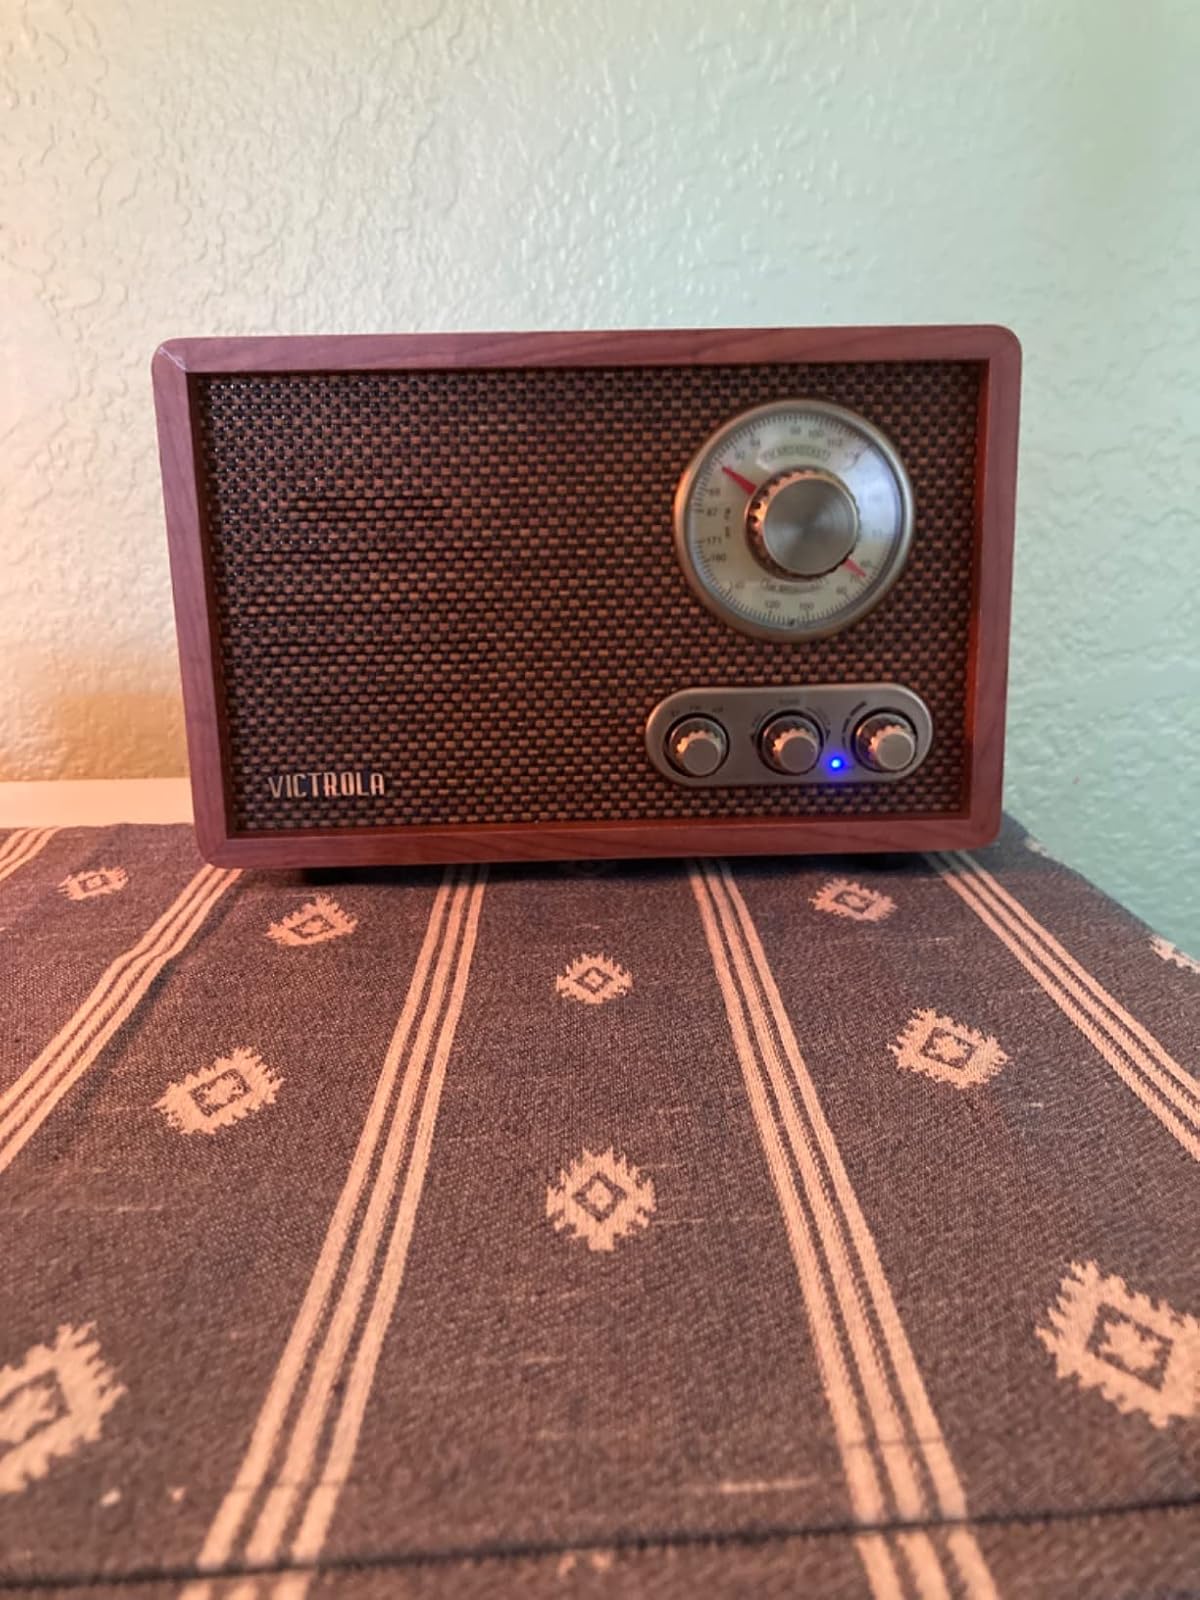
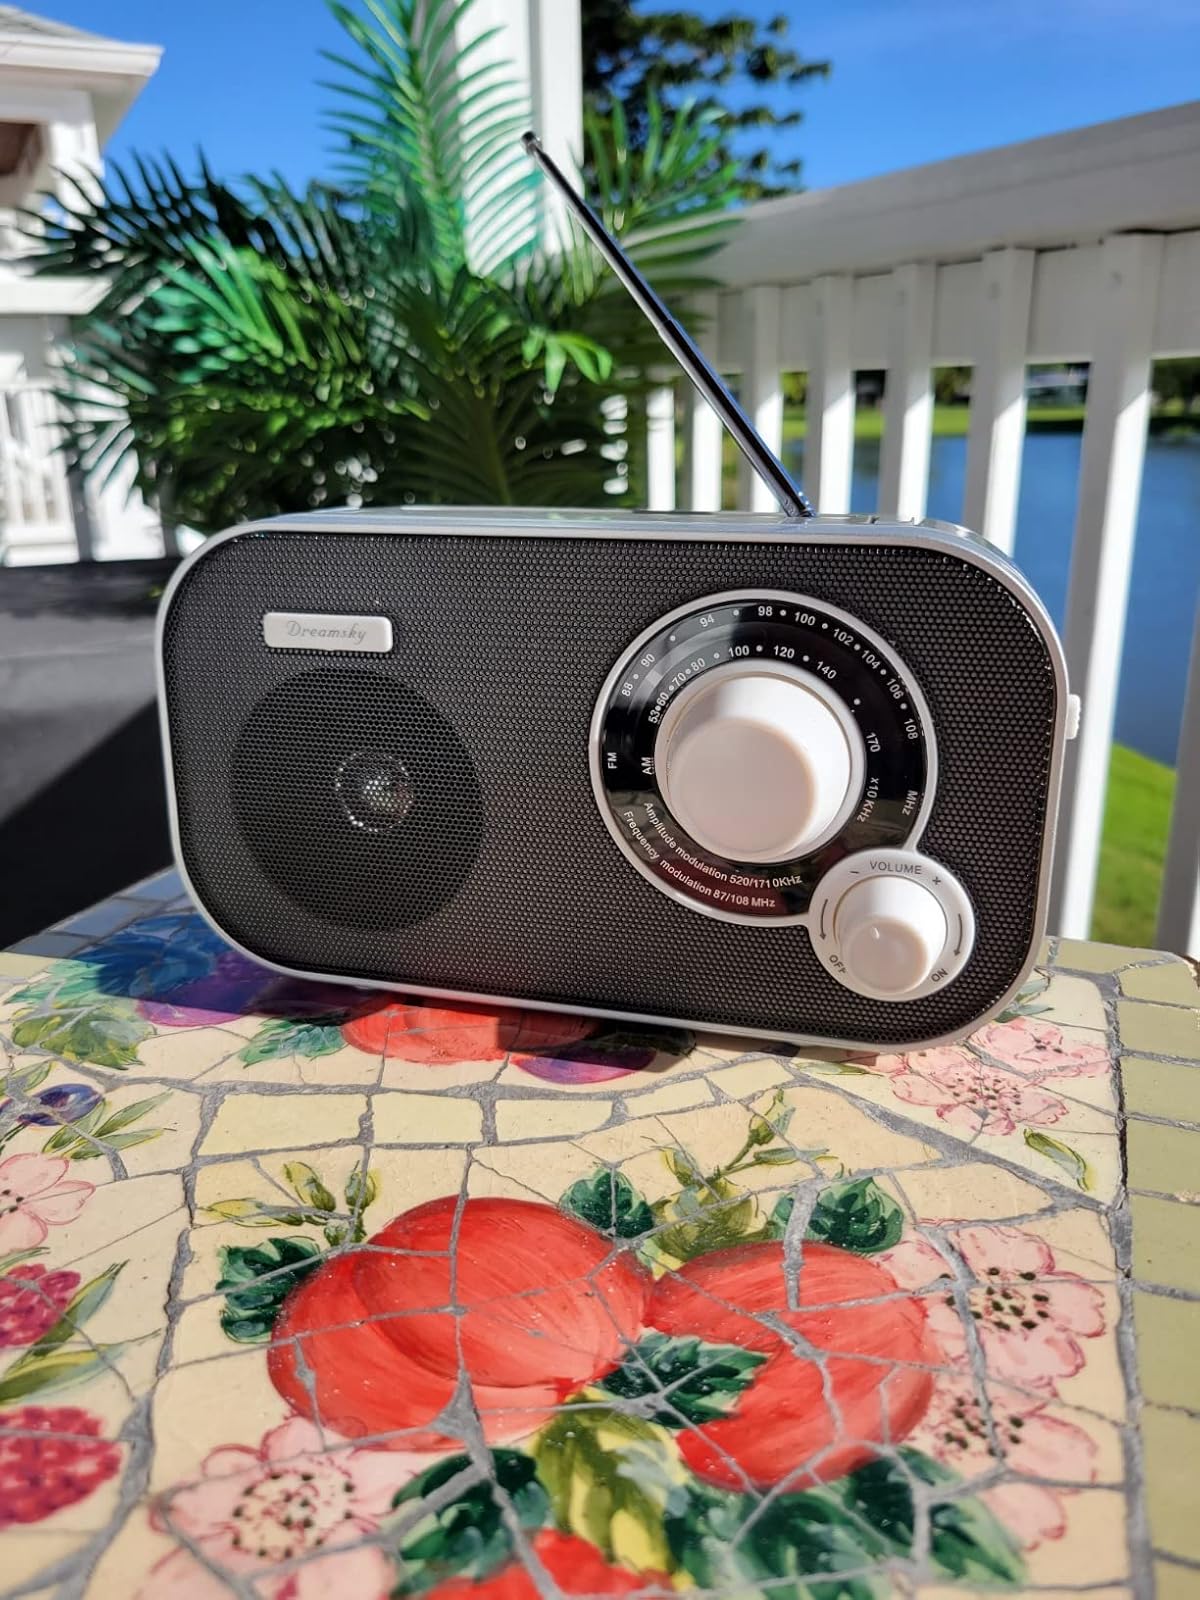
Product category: radio
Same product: no